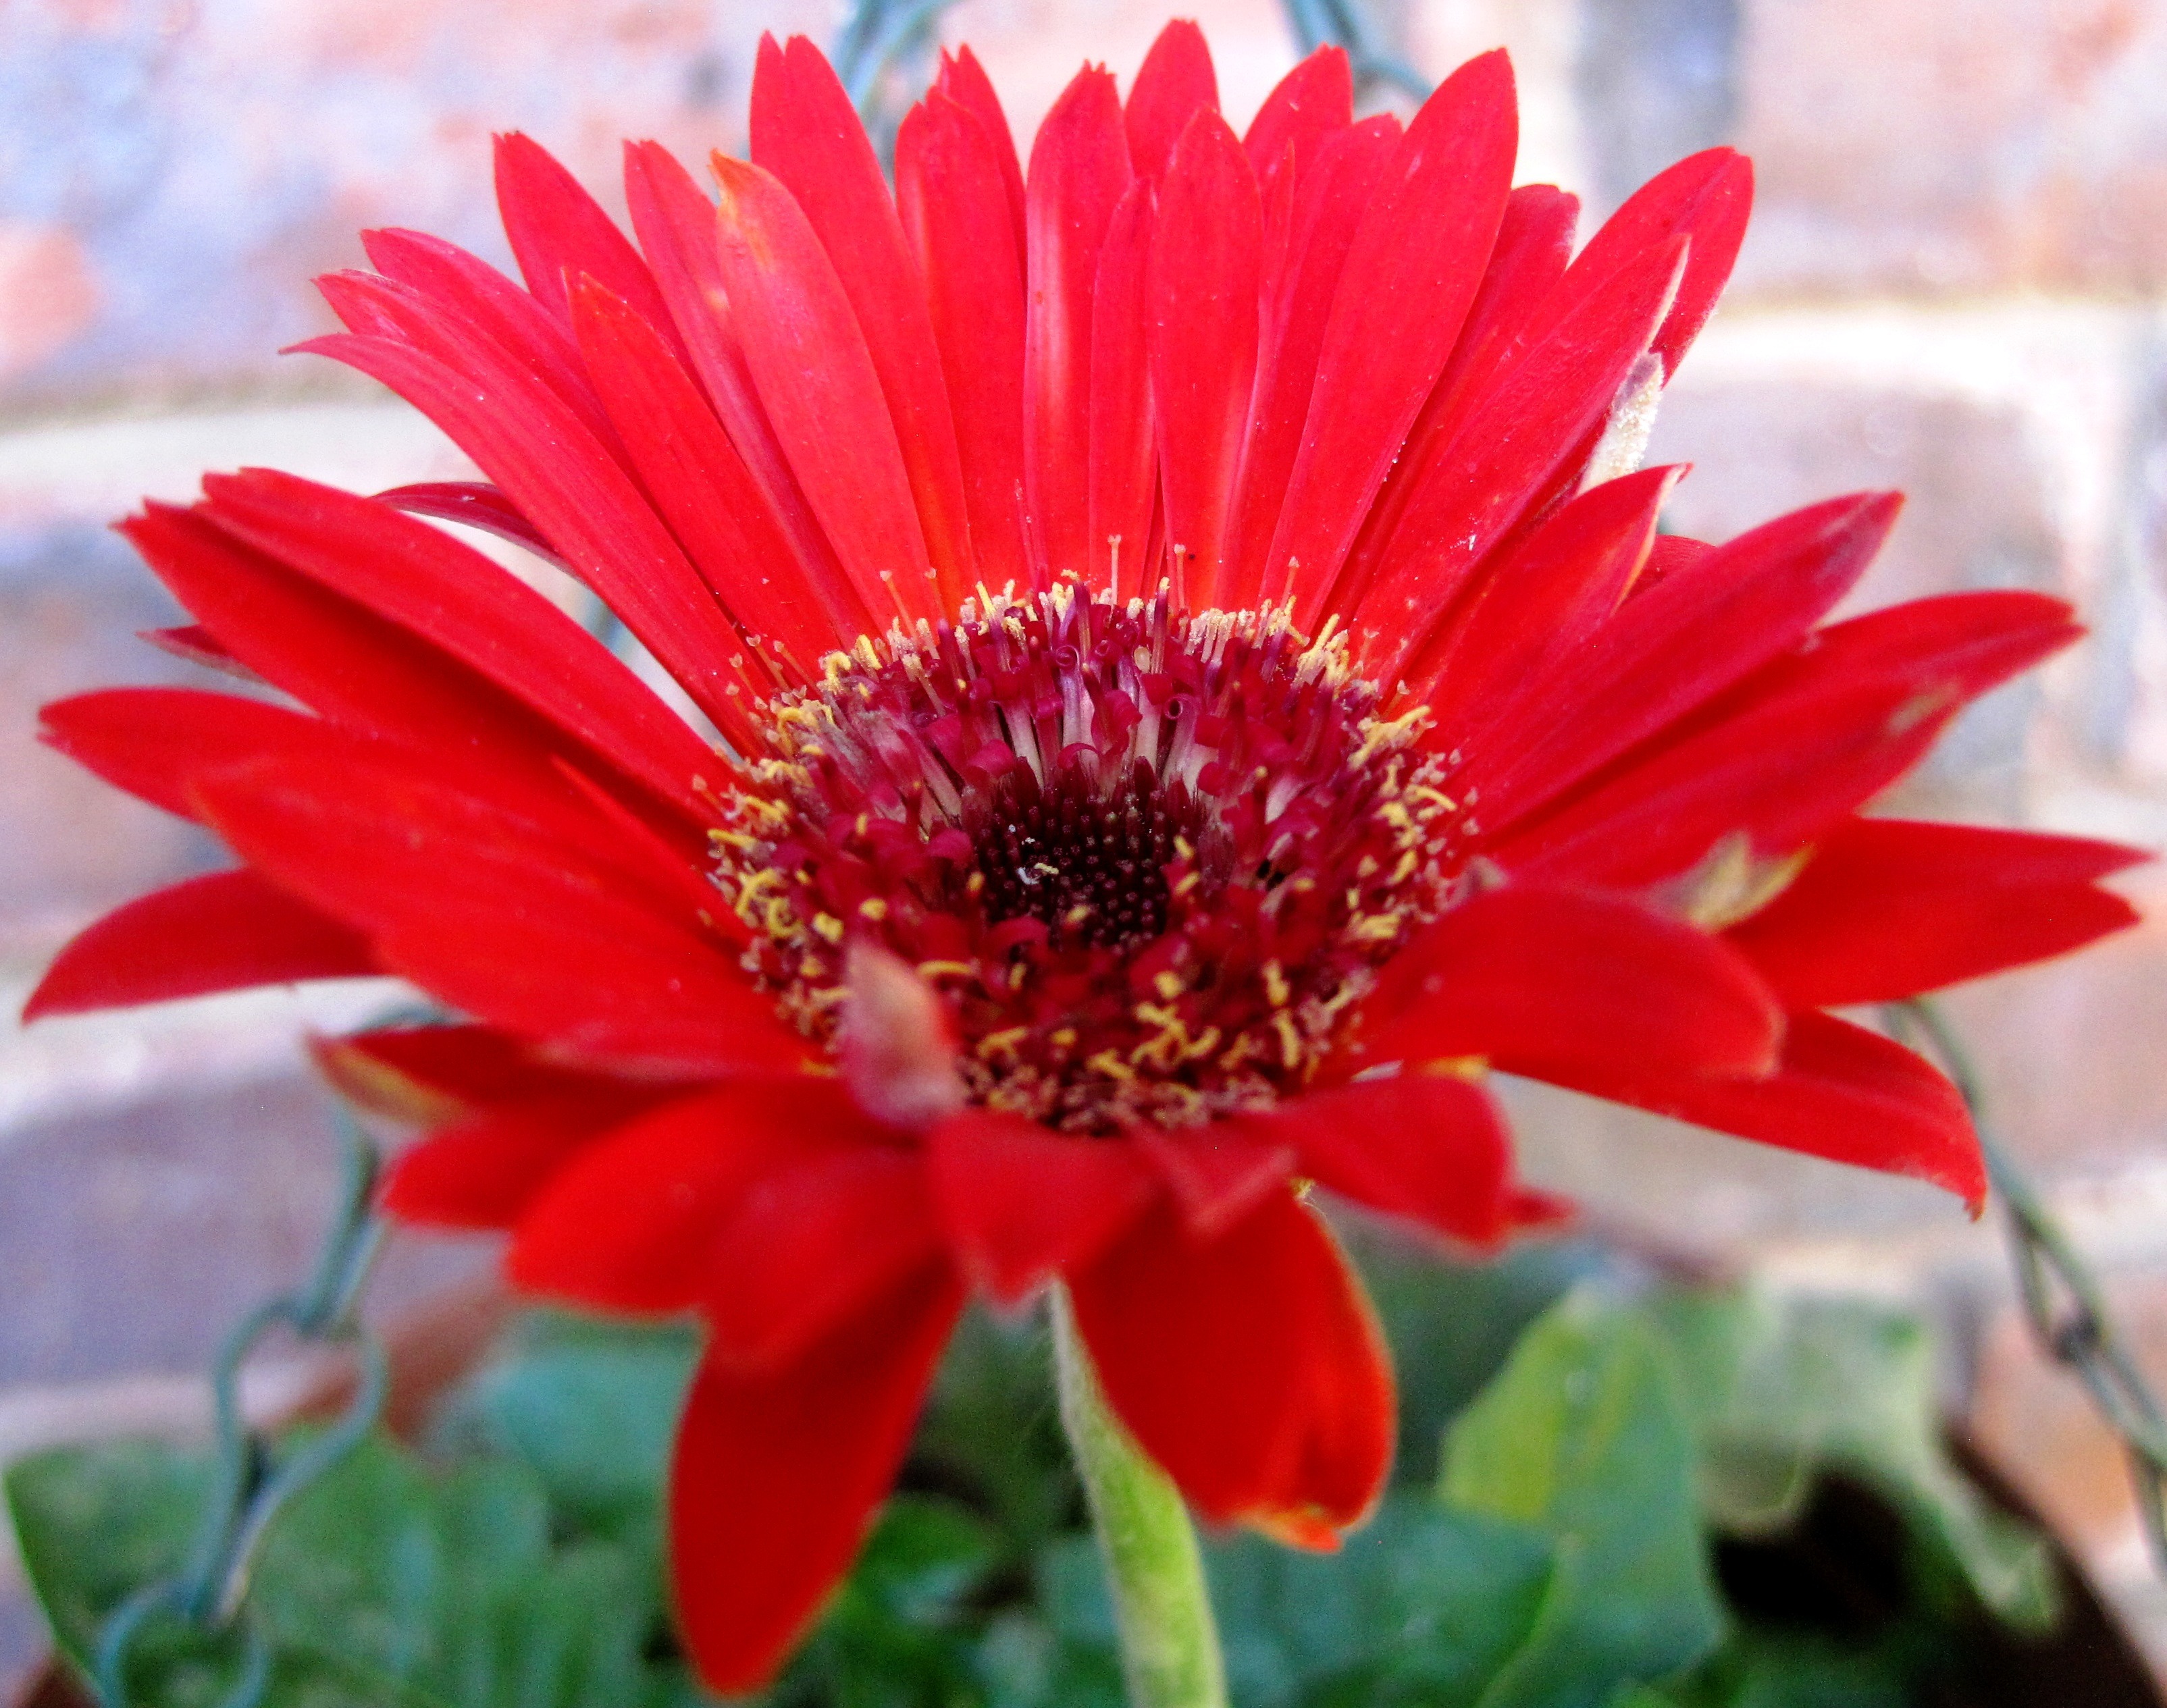
plant, flower, petal, daisy, red, flora, petals, concentric, gerbera, macro photography, flowering plant, daisy family, city car, annual plant, land plant, baberton